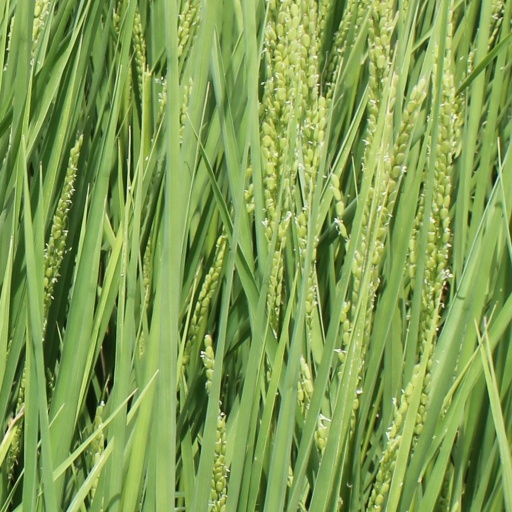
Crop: rice